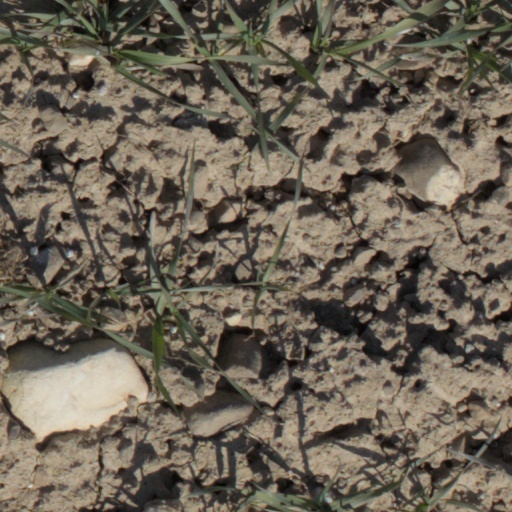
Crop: wheat